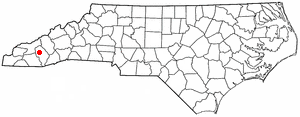
Dillsboro est une ville américaine située dans le comté de Jackson dans l'État de Caroline du Nord. En 2010, sa population était de 232 habitants.